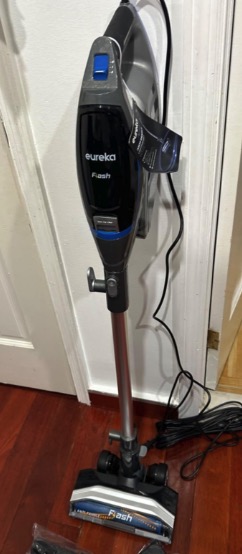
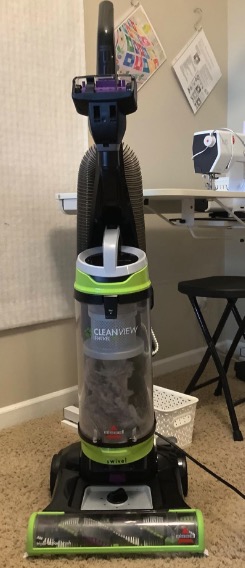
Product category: items_vacuum
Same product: no